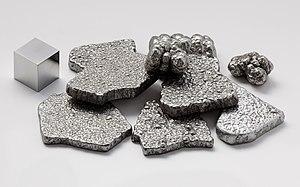
Fragments purs (99,97
Le groupe 8 du tableau périodique, autrefois inclus dans le groupe VIII de l'ancien système IUPAC utilisé en Europe et dans le groupe VIIIB du système CAS nord-américain, deux systèmes aujourd'hui obsolètes, contient les éléments chimiques de la 8ᵉ colonne, ou groupe, du tableau périodique des éléments :
On dénombre 118 éléments chimiques ayant été observés, dont seulement 90 qui se rencontrent dans le milieu naturel.
Le fer est l'élément chimique de numéro atomique 26, de symbole Fe.